Gray's monitor

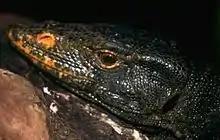
"Varanus olivaceus"

One Philippine zoo, Avilon Zoo, has achieved successful breeding of this species. For many years, the only report of a breeding outside of the Philippines was a single baby hatched at the Dallas Zoo in 1994, until the LA Zoo hatched them for the first time in 2015. Dallas gave their two female monitors to the Oklahoma City Zoo in May 2013.